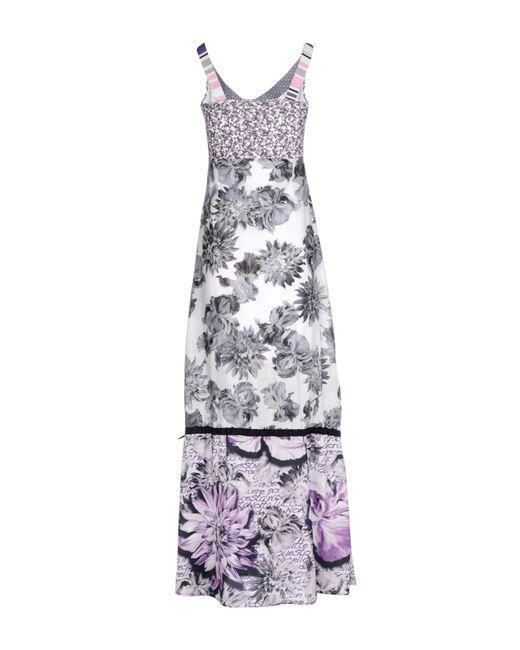
Schmal geschnittenes weißes und grau bedrucktes Kleid für Damen